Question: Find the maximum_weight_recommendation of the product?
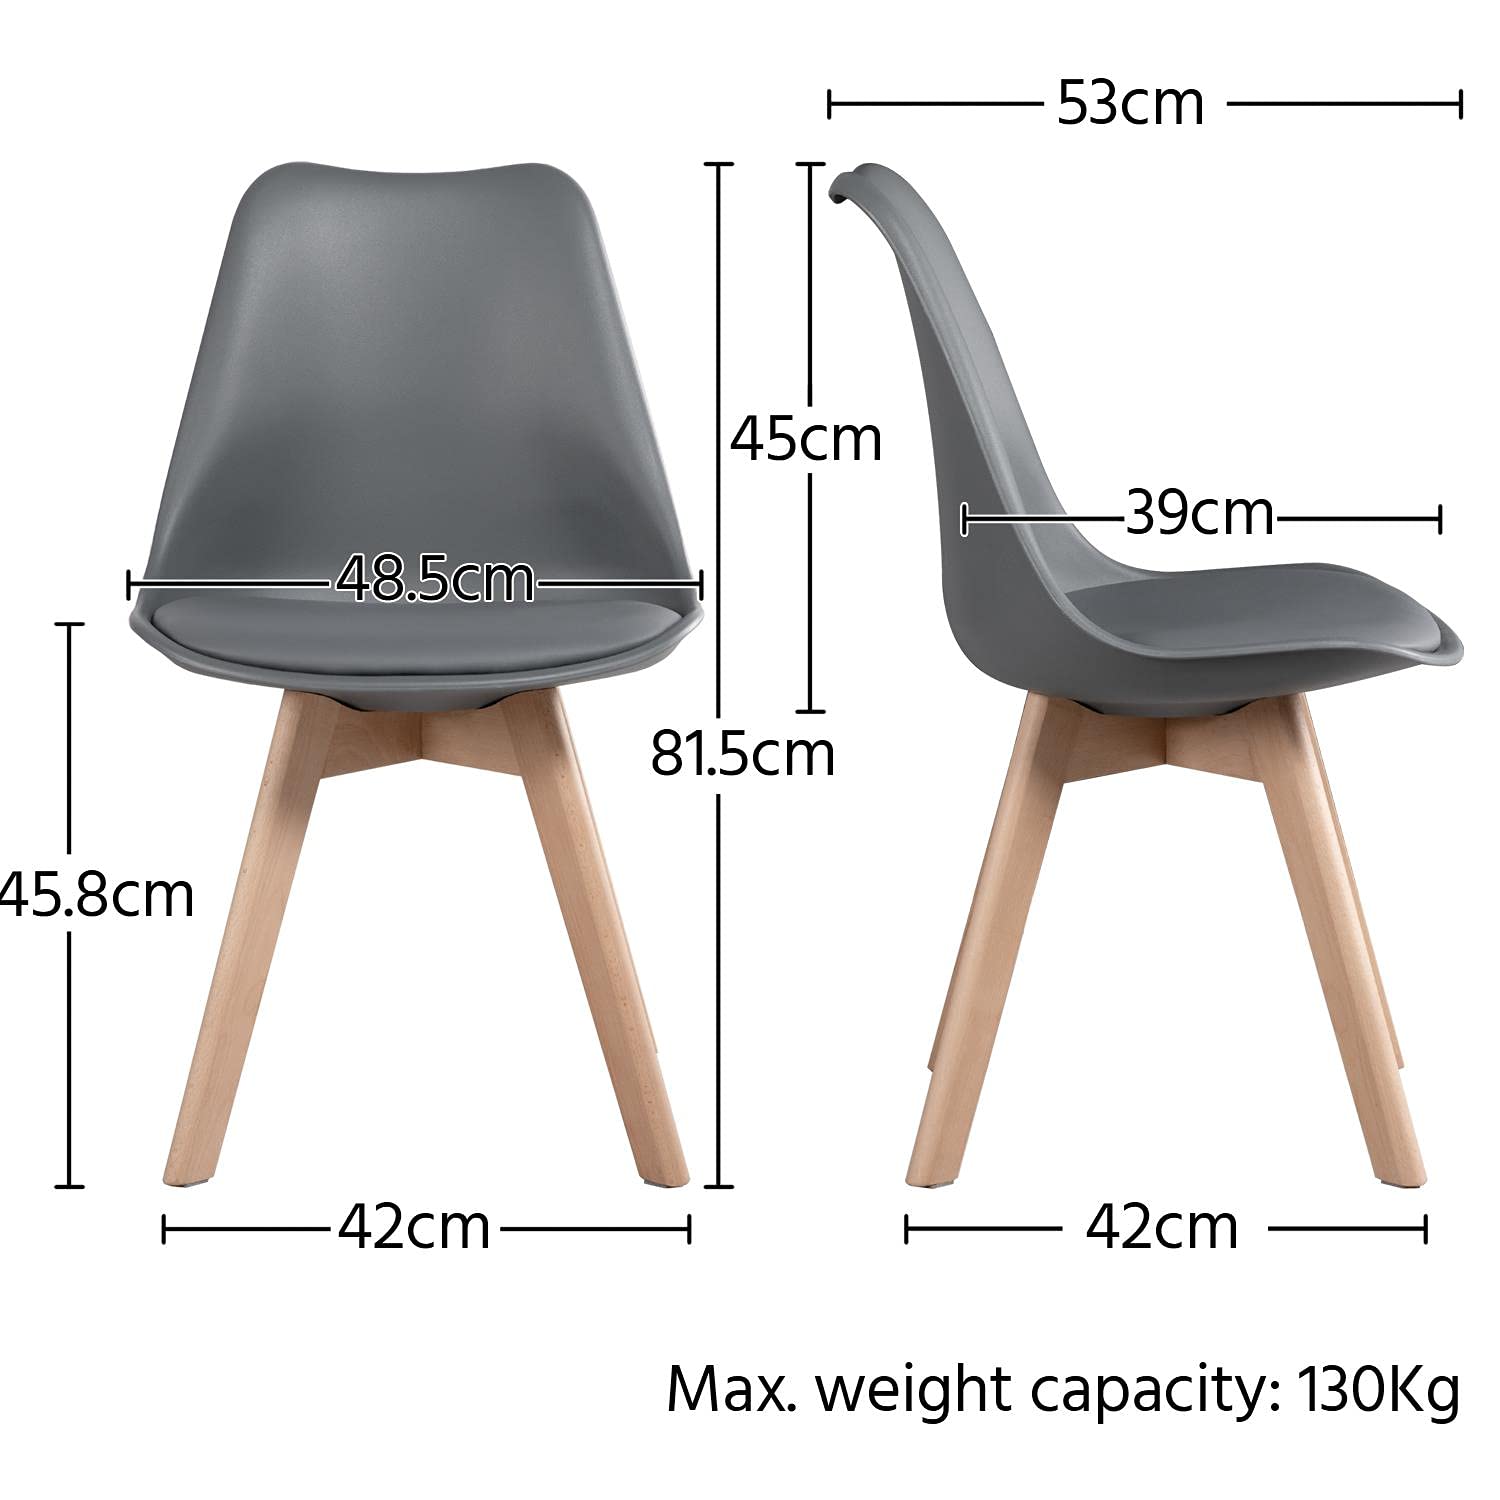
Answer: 130 kilogram